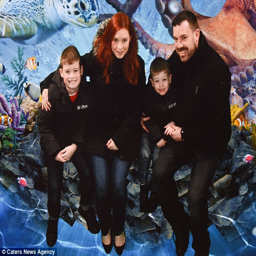
family time : person , started working for railway operator when she was 19 .